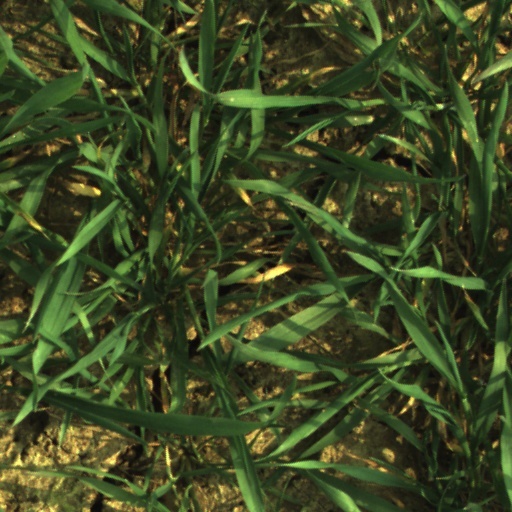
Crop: wheat